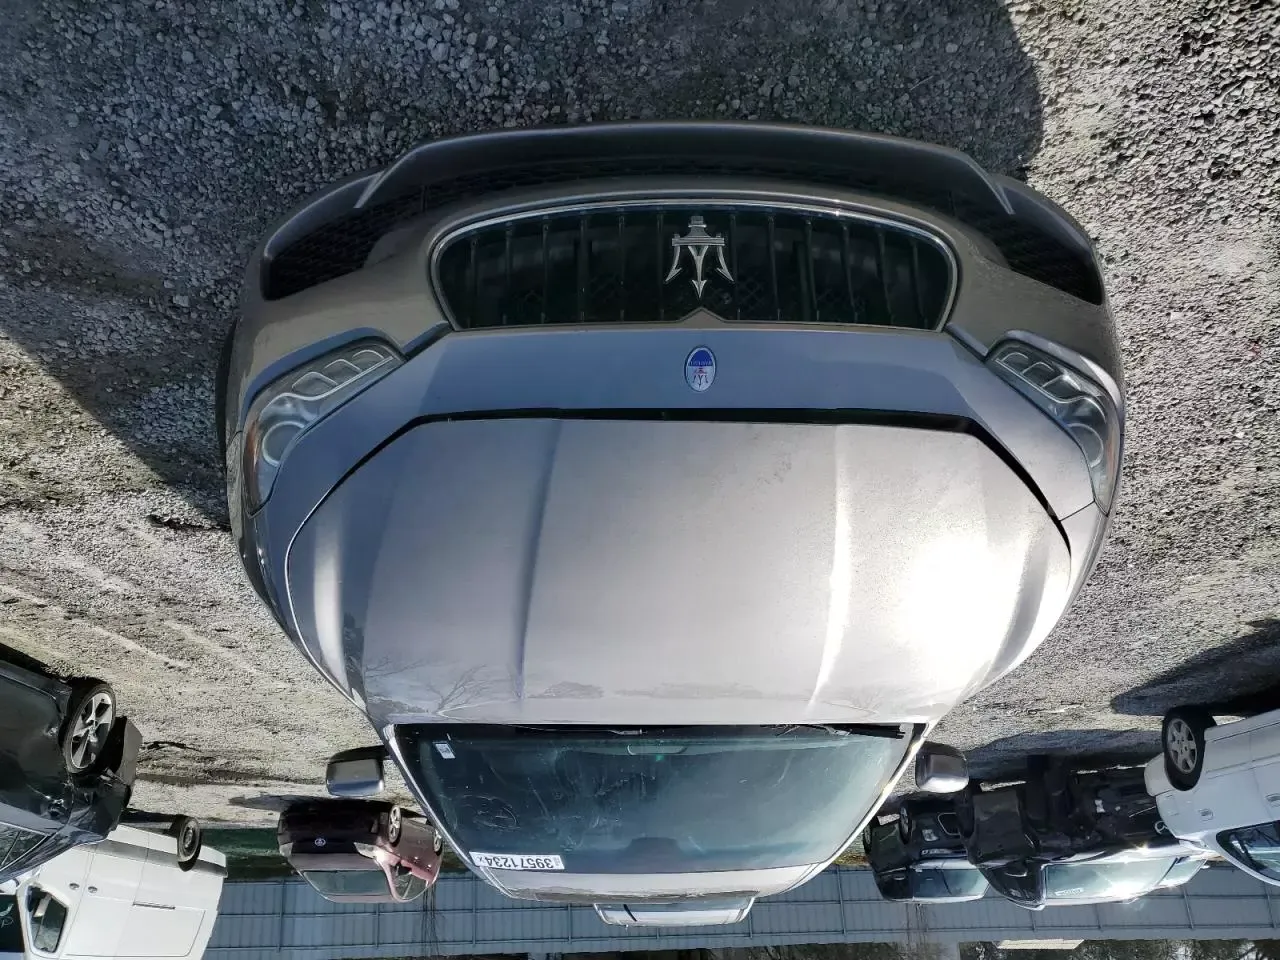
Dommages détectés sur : capot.
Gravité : mineur